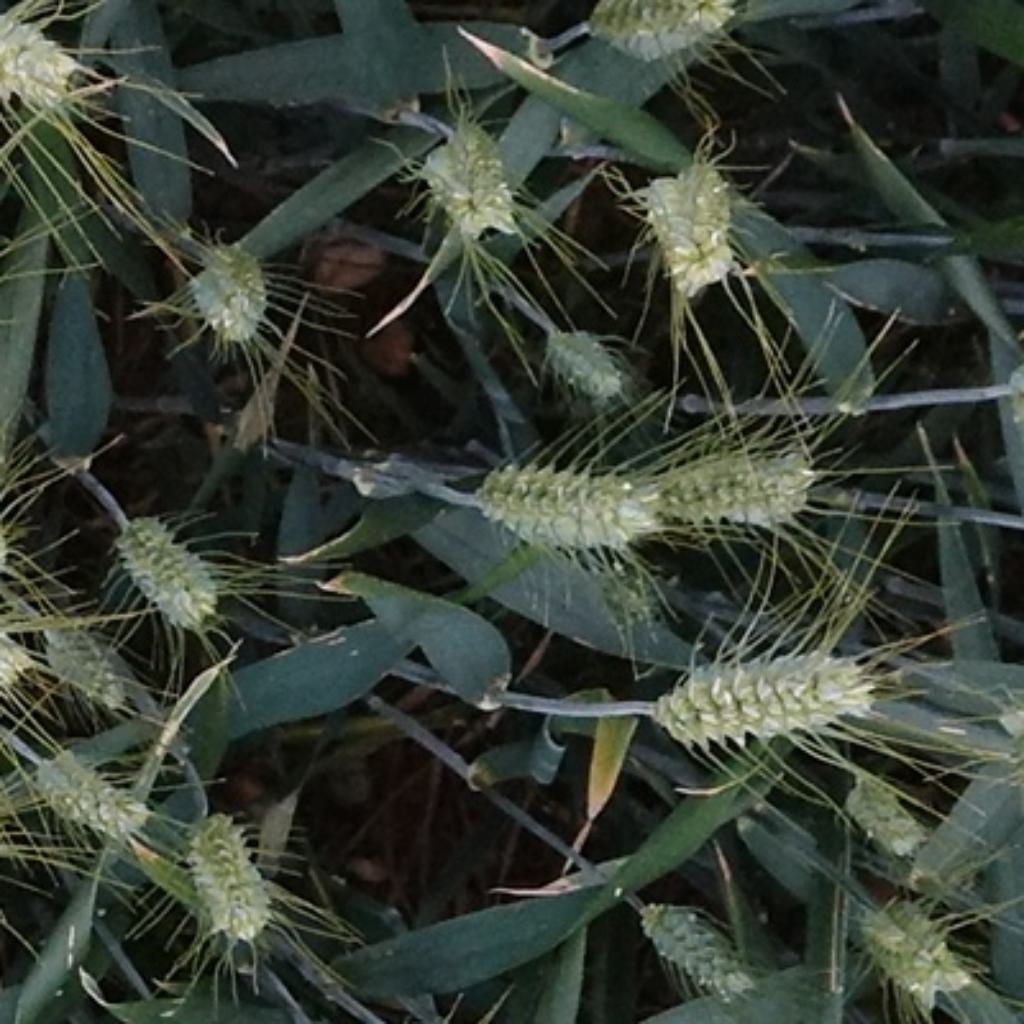
Country: France
Location: Toulouse
Wheat development stage: Filling - Ripening